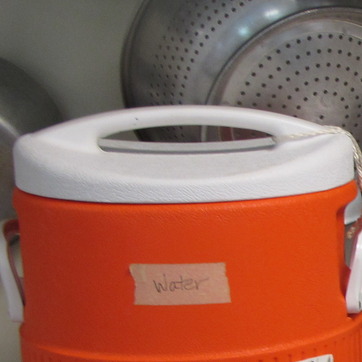
Material: plastic